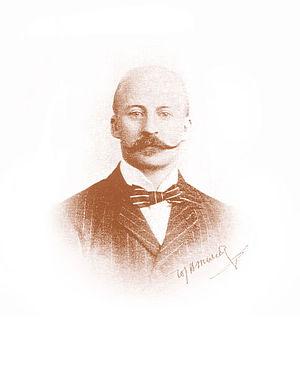
La Fédération des Pays-Bas de football est une association regroupant les clubs de football des Pays-Bas et organisant les compétitions nationales et les matchs internationaux de la sélection des Pays-Bas.